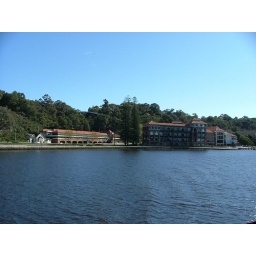
The old Brewery just below Kings Park. This now is apartments, starting Price around $2 mill for ground floor